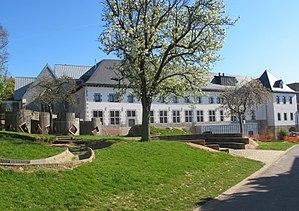
Cette page regroupe l'ensemble du patrimoine immobilier classé de la ville belge d'Eupen.